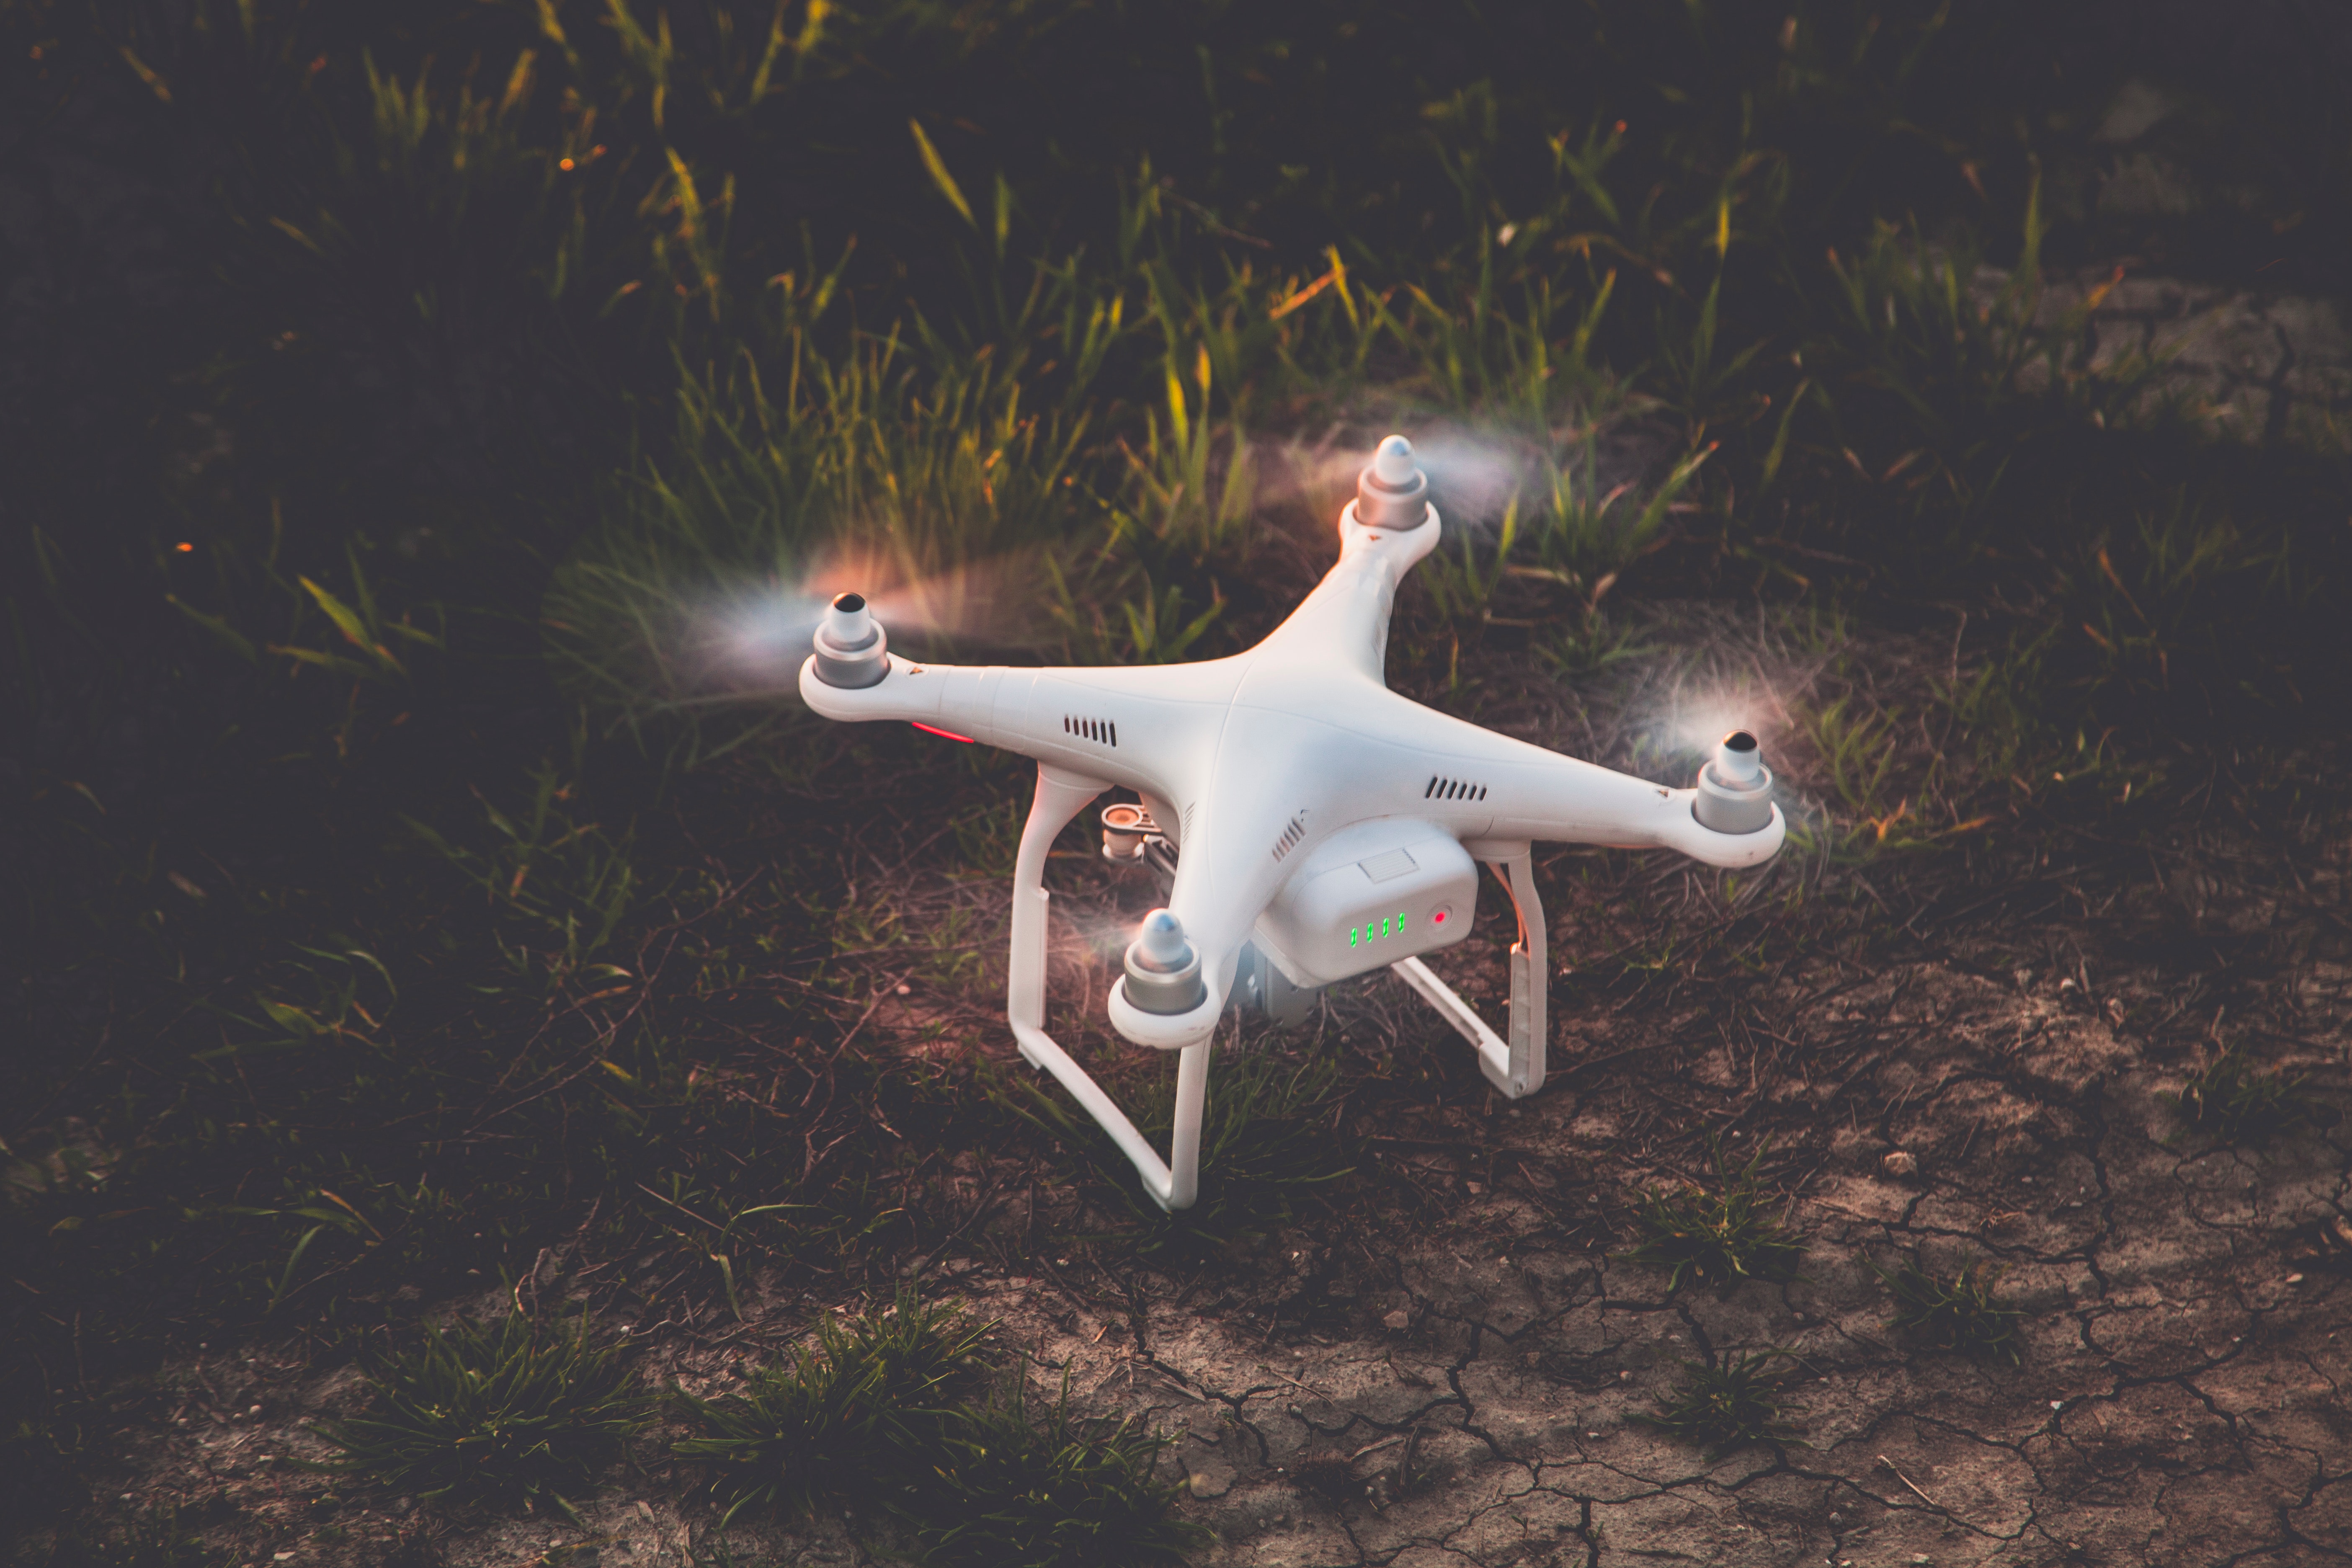
airplane, aircraft, vehicle, sky, flight, wing